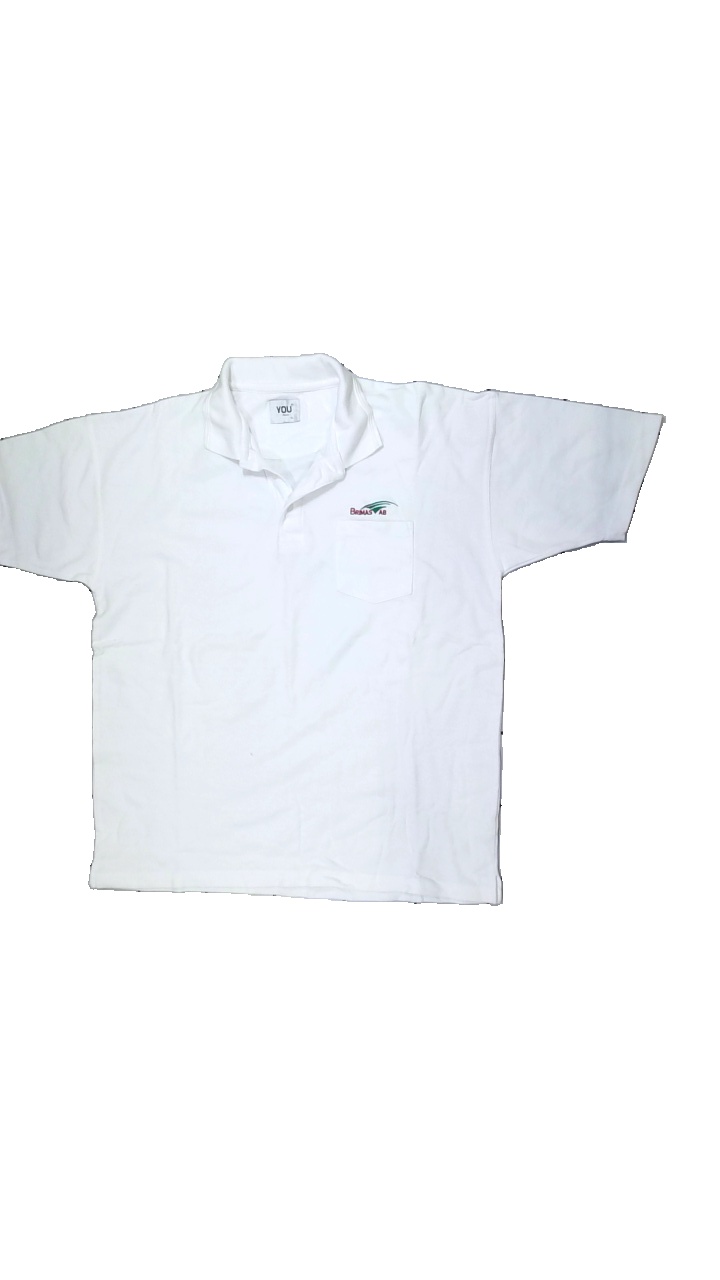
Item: T-shirt (Men)
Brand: Basic You
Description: White t-shirt with collar and emroidered logo
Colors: White
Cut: Regular
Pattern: Embroidered
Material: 65% Cotton 35% Polyester
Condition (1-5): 5
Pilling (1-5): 5
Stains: Major
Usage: Reuse
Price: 50-100